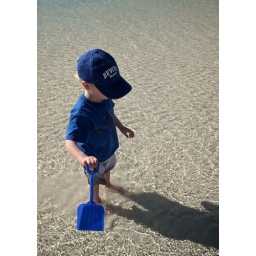
My son standing in a tidal pool with his shovel